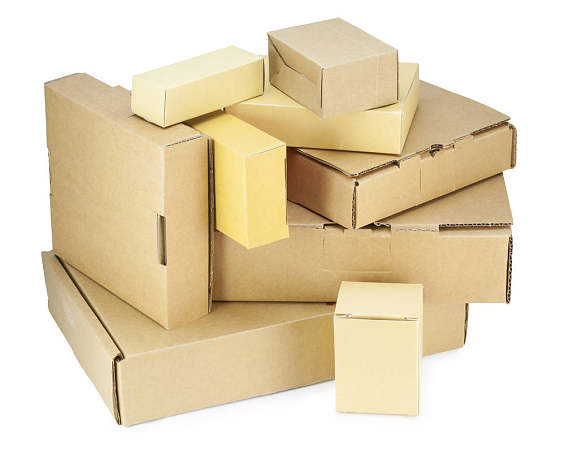
Label: cardboard